1996 Lake Huron cyclone

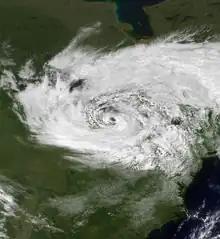
The cyclone at peak intensity on September 14.

The 1996 Lake Huron cyclone, commonly referred to as Hurricane Huron and Hurroncane, was an extremely rare, strong cyclonic storm system that developed over Lake Huron in September 1996. The system resembled a subtropical cyclone at its peak, bearing some characteristics of a tropical cyclone. It was the first time such a storm has ever been recorded forming over the Great Lakes region.